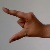
The image shows a hand gesture representing the letter 'Z' in Indian Sign Language.